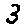
Label: 3